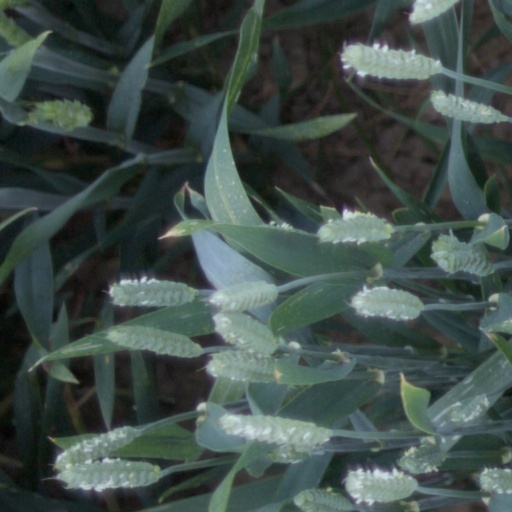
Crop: wheat